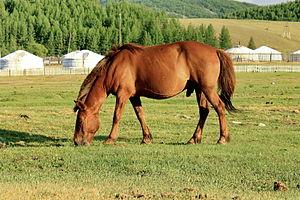
Cheval mongol dans le parc national Gorkhi-Terelj (Mongolie).